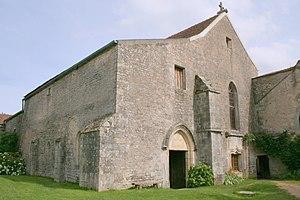
Châtel-Gérard est une commune française située dans le département de l'Yonne en région Bourgogne-Franche-Comté.
Le prieuré de Vausse est situé dans la forêt Saint-Jean, sur la commune de Châtel-Gérard.